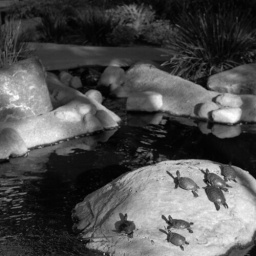
Several turtles bathe themselves in the warm sun on a large rock in Throop Pond.